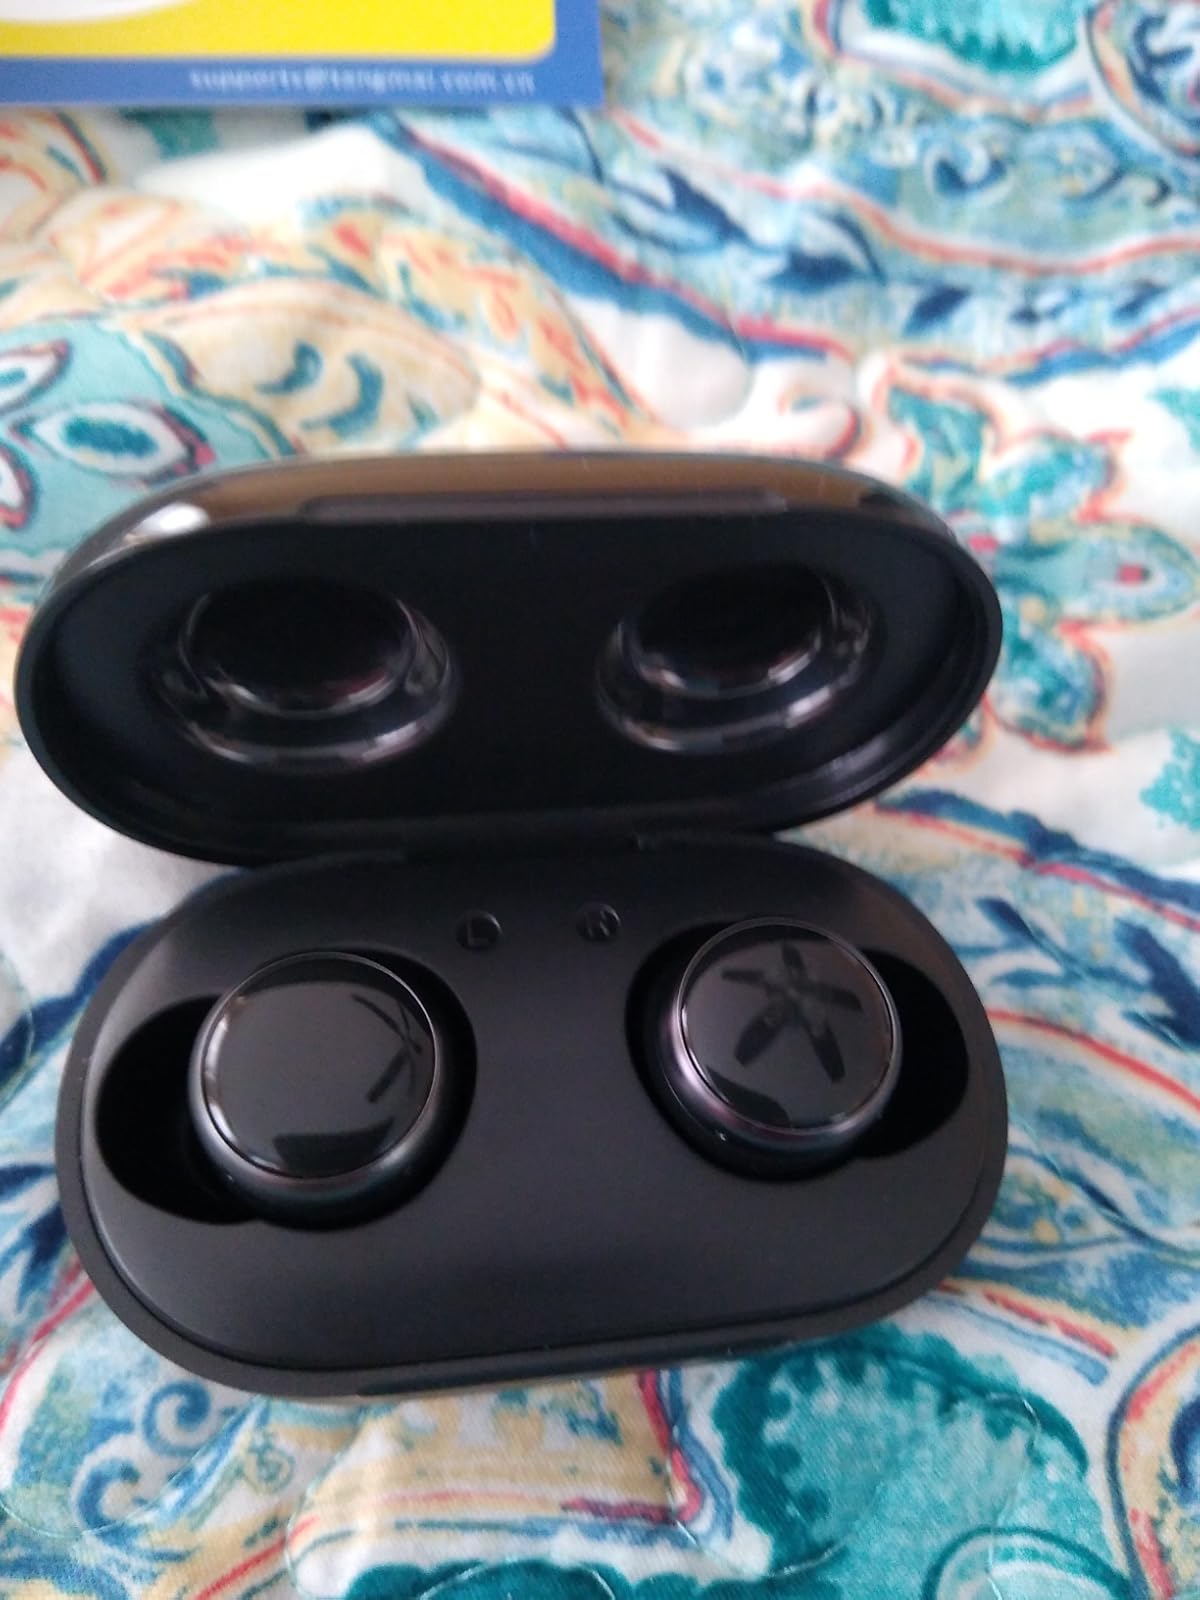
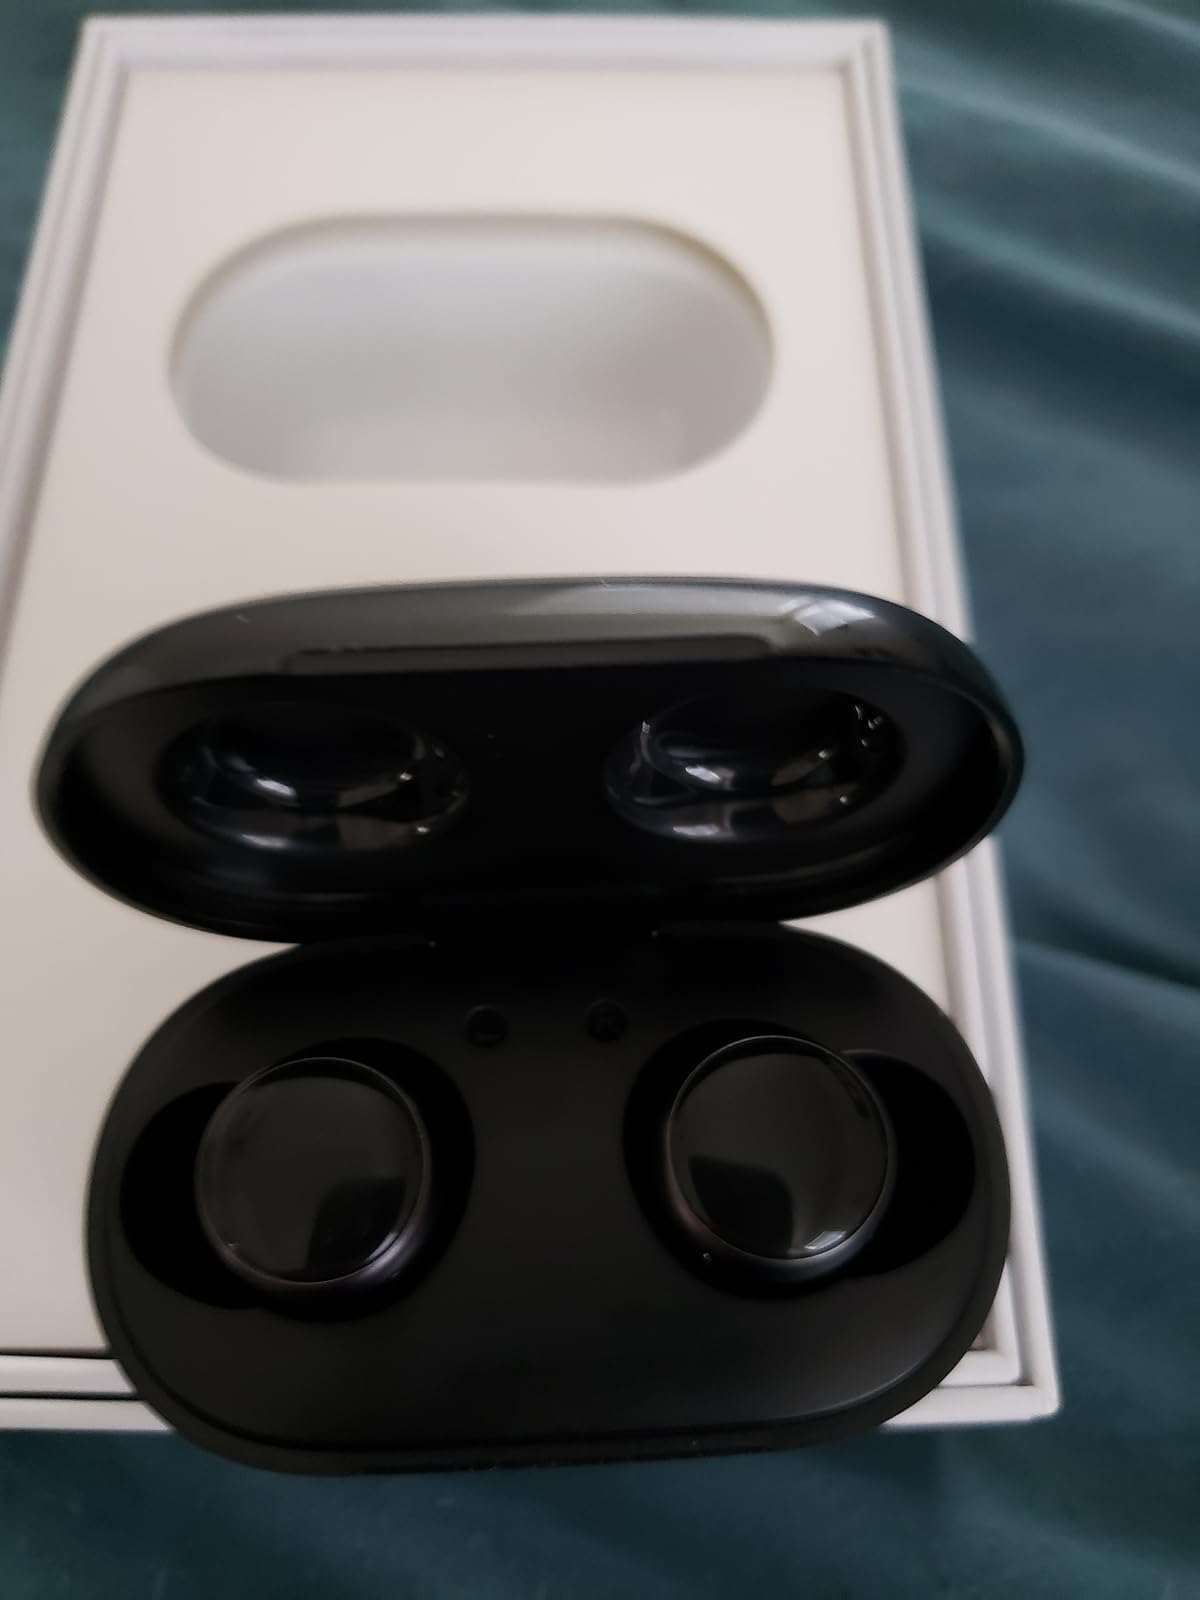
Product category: earbuds
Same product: yes